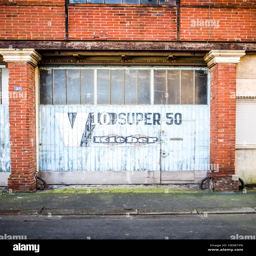
faded old garage door with vintage painted advertising in a village